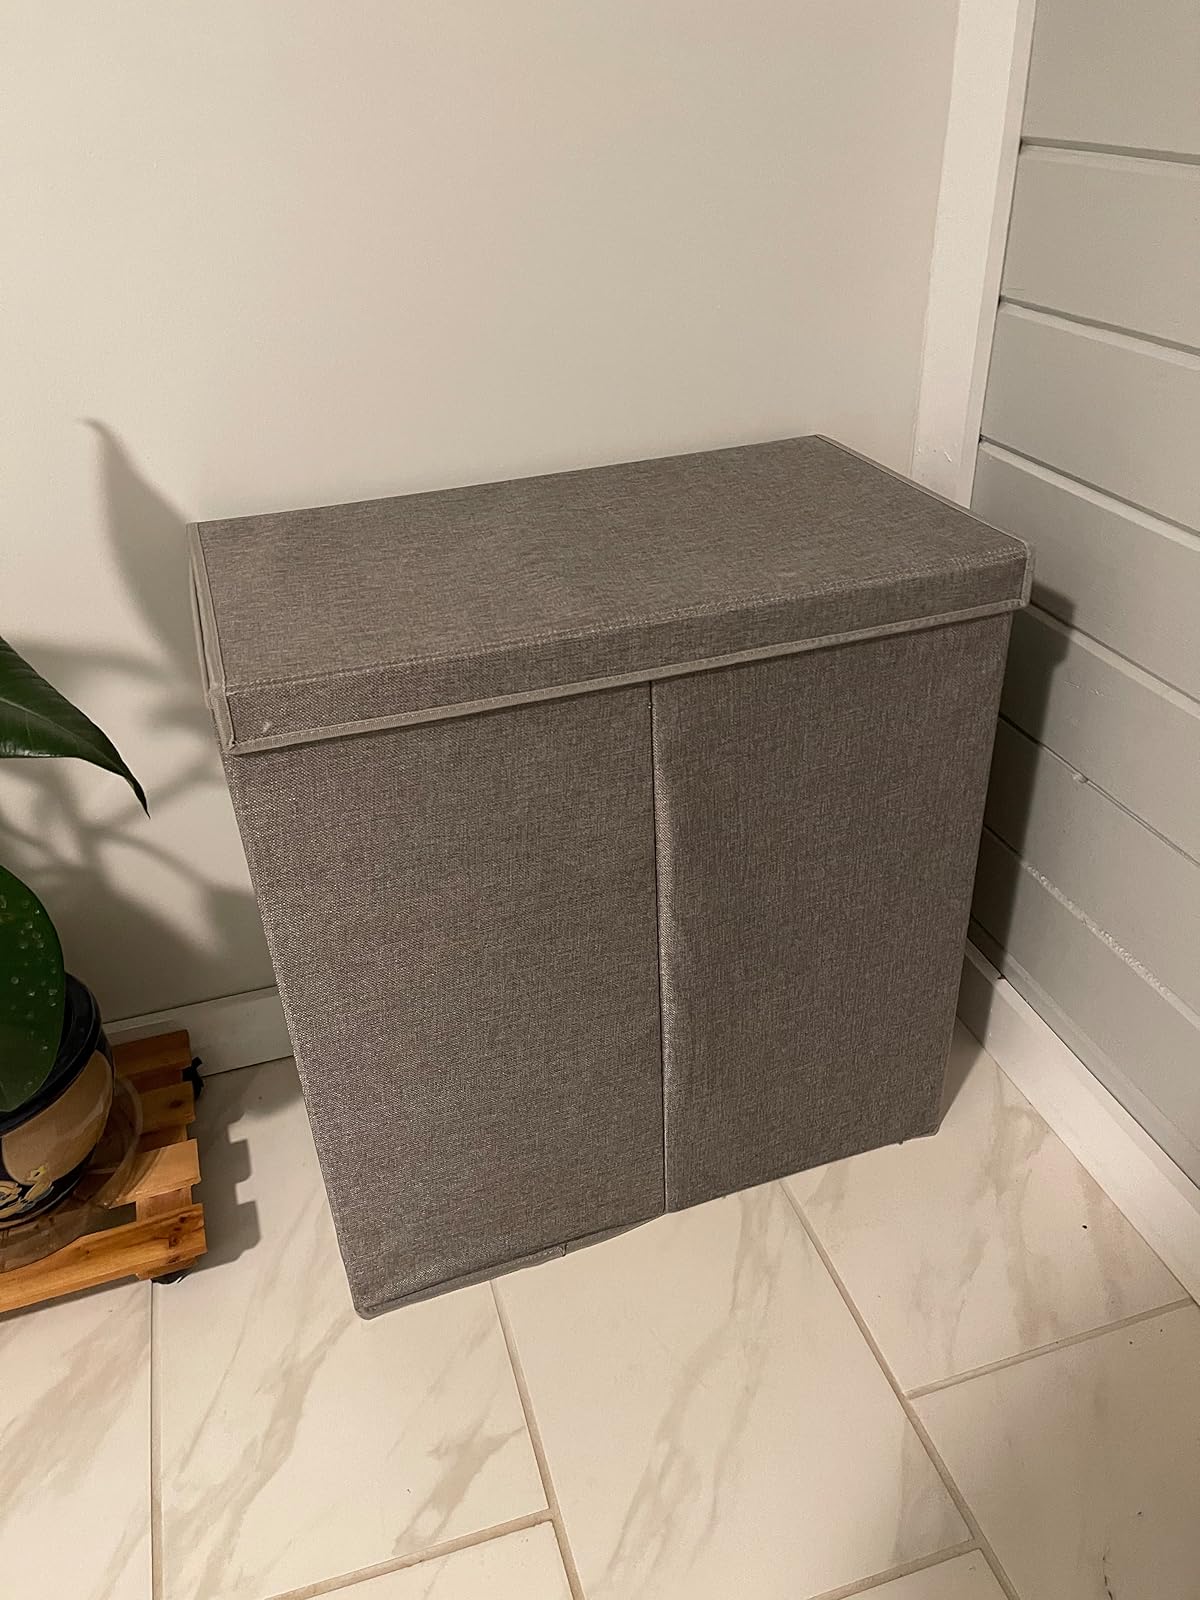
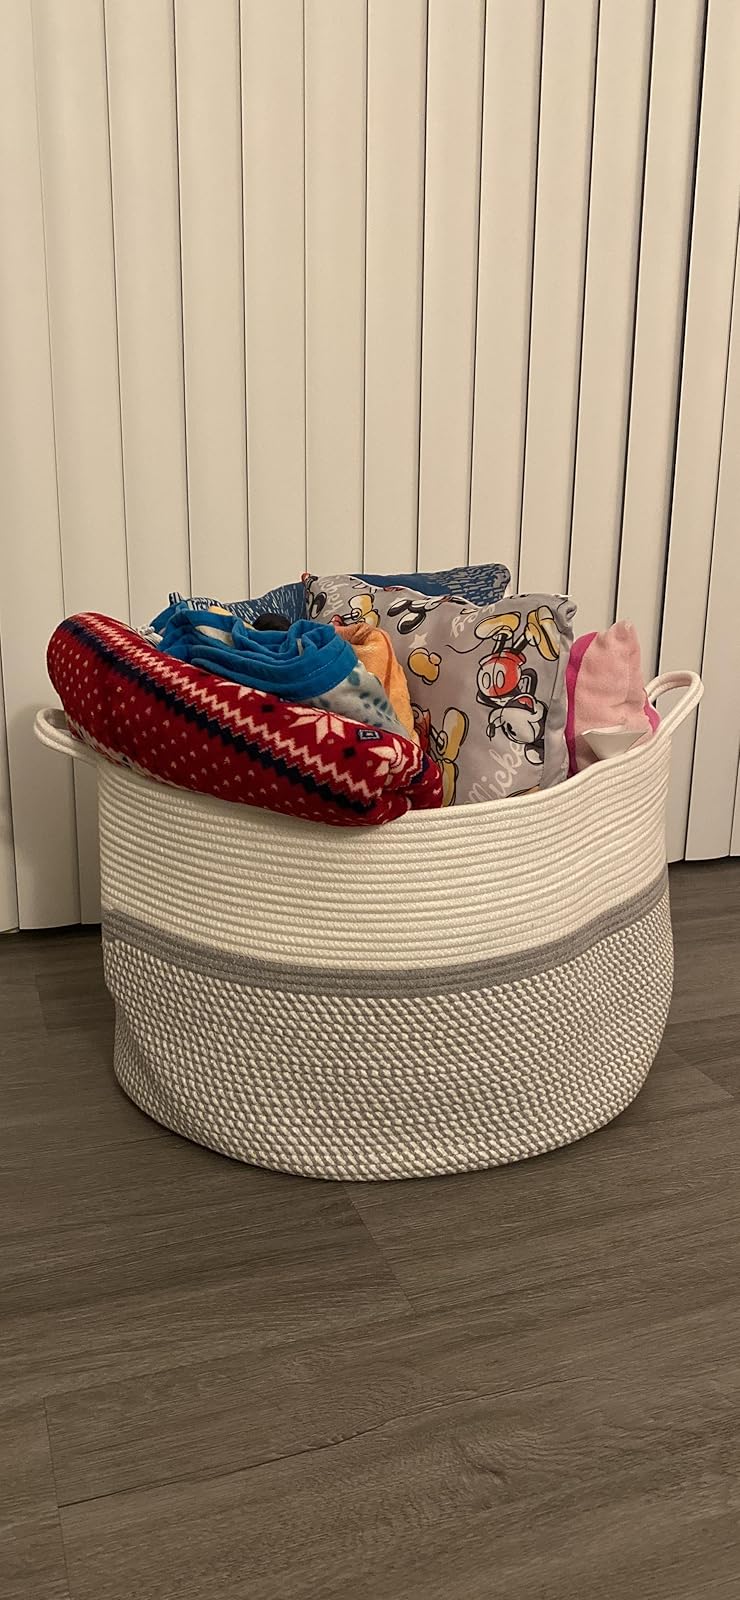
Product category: items_hamper
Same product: no